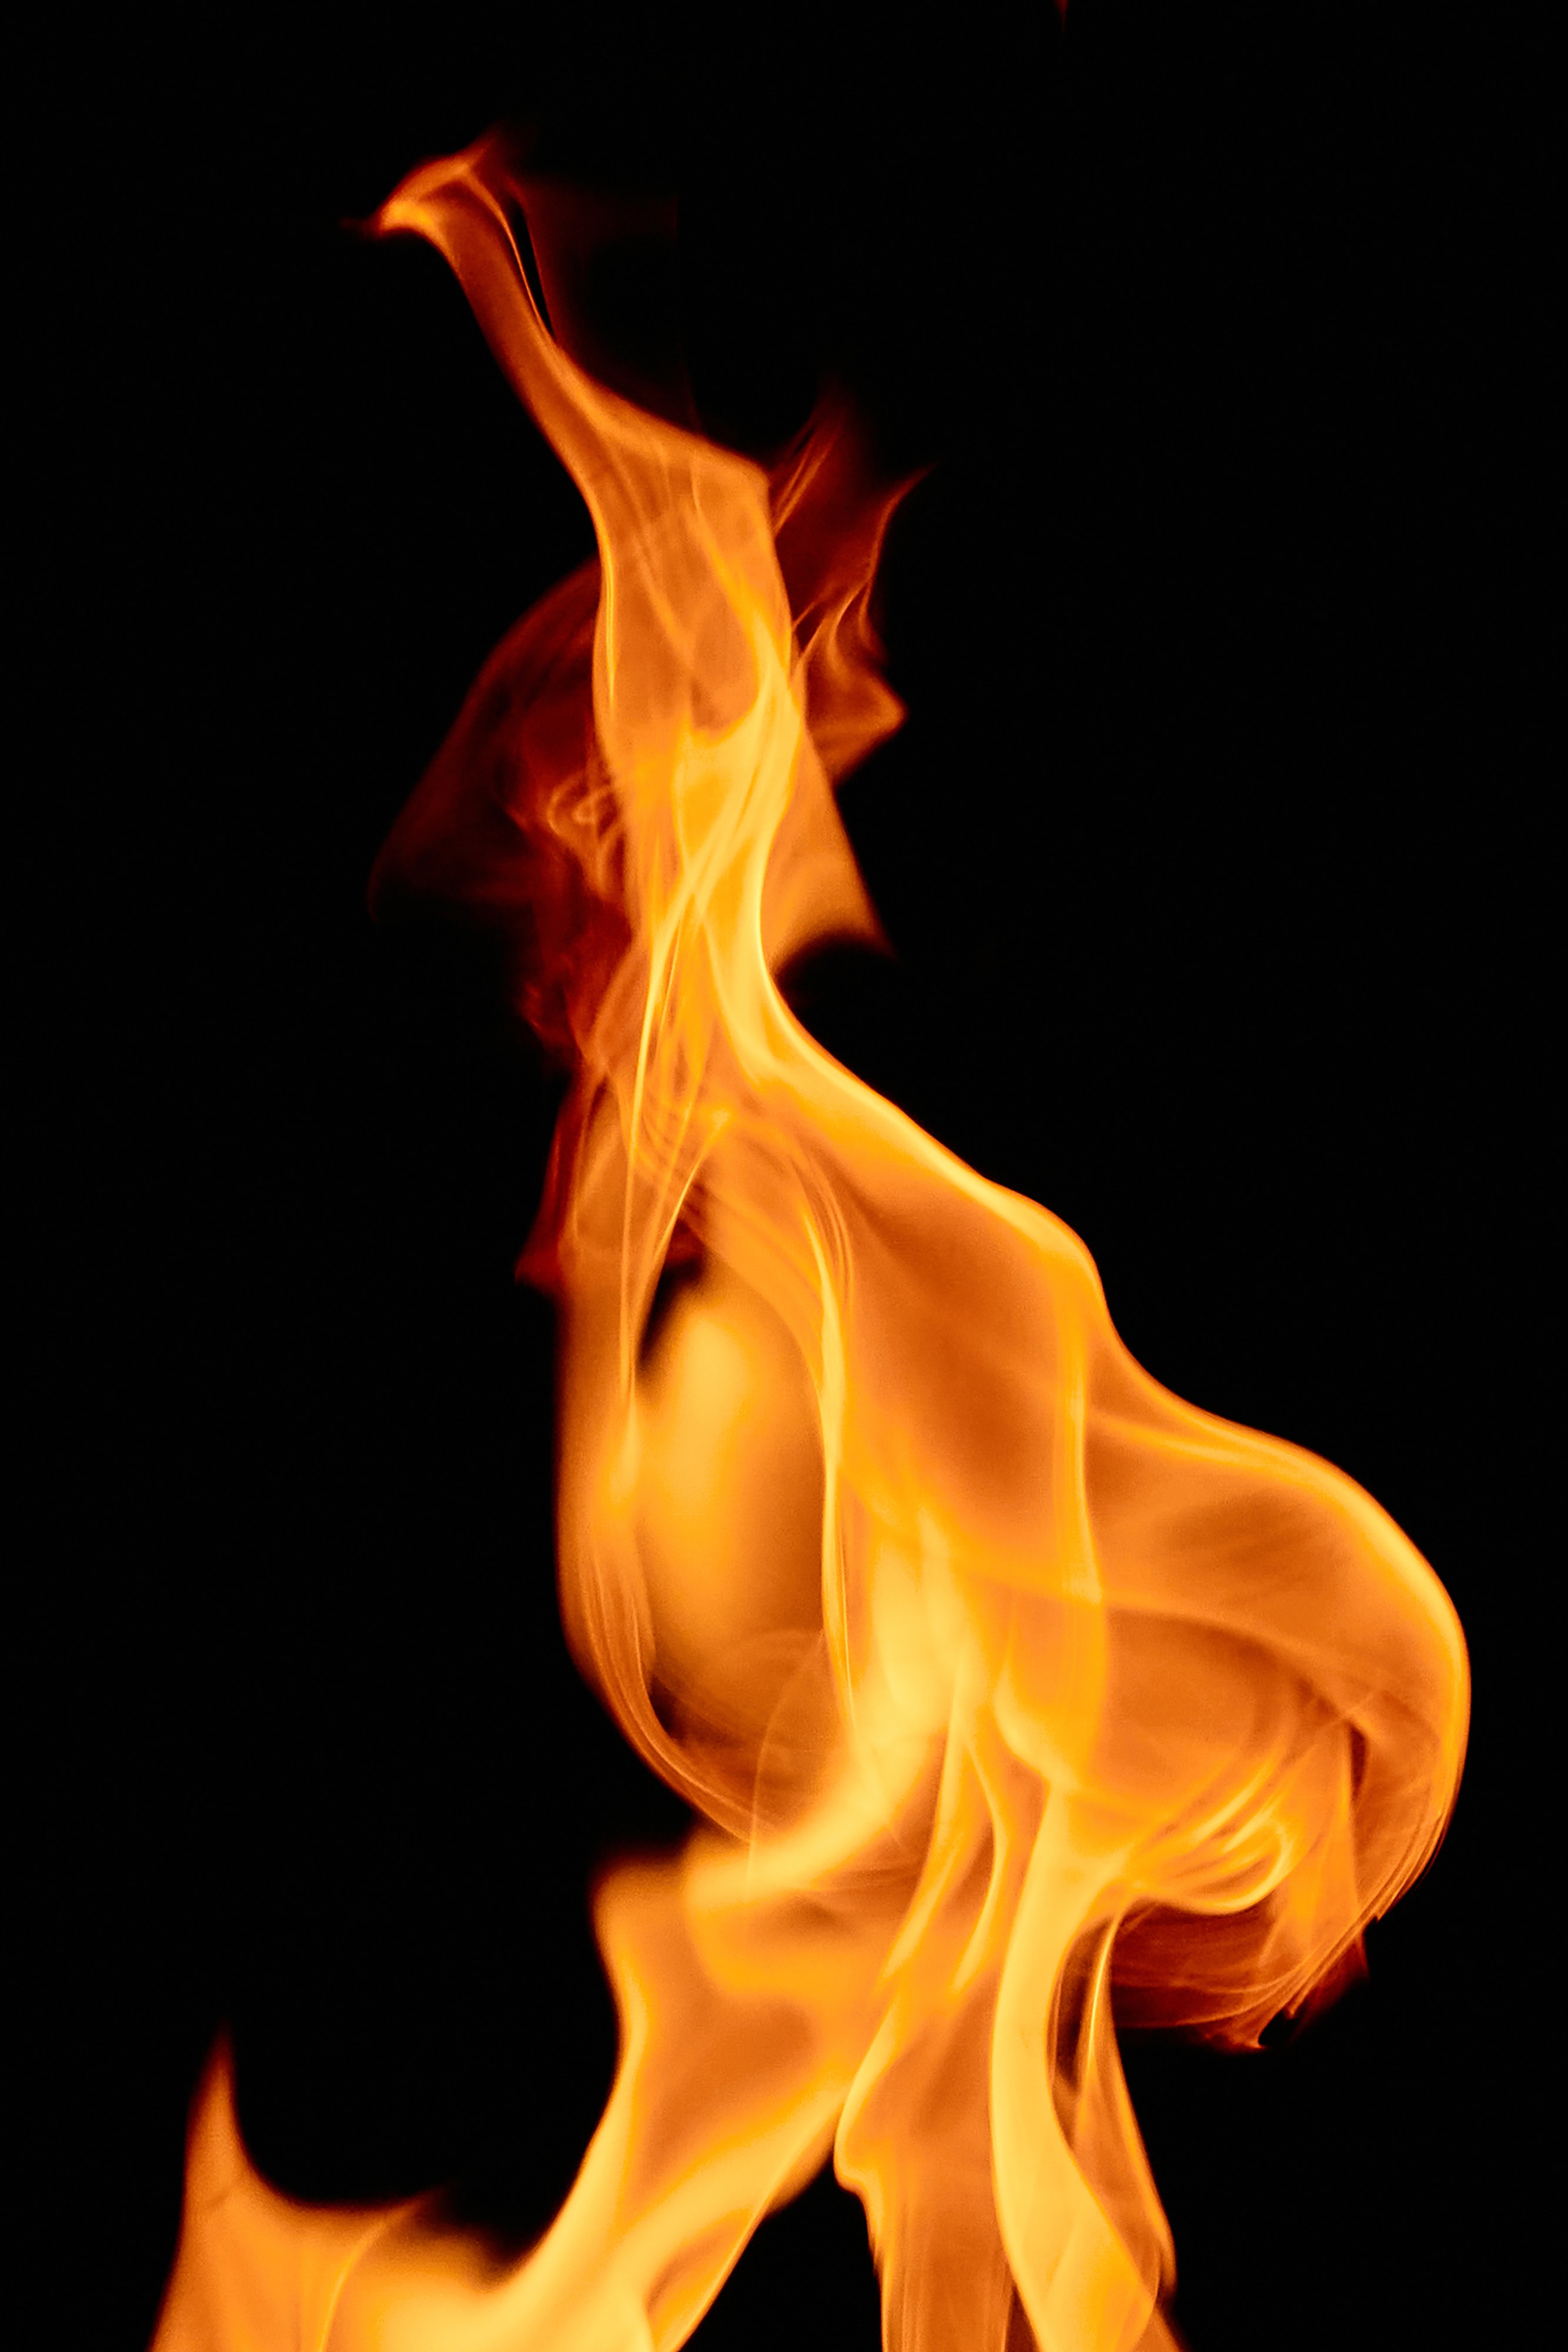
natural, fire, orange, flame, heat, gas, font, event, peach, darkness, art, electric blue